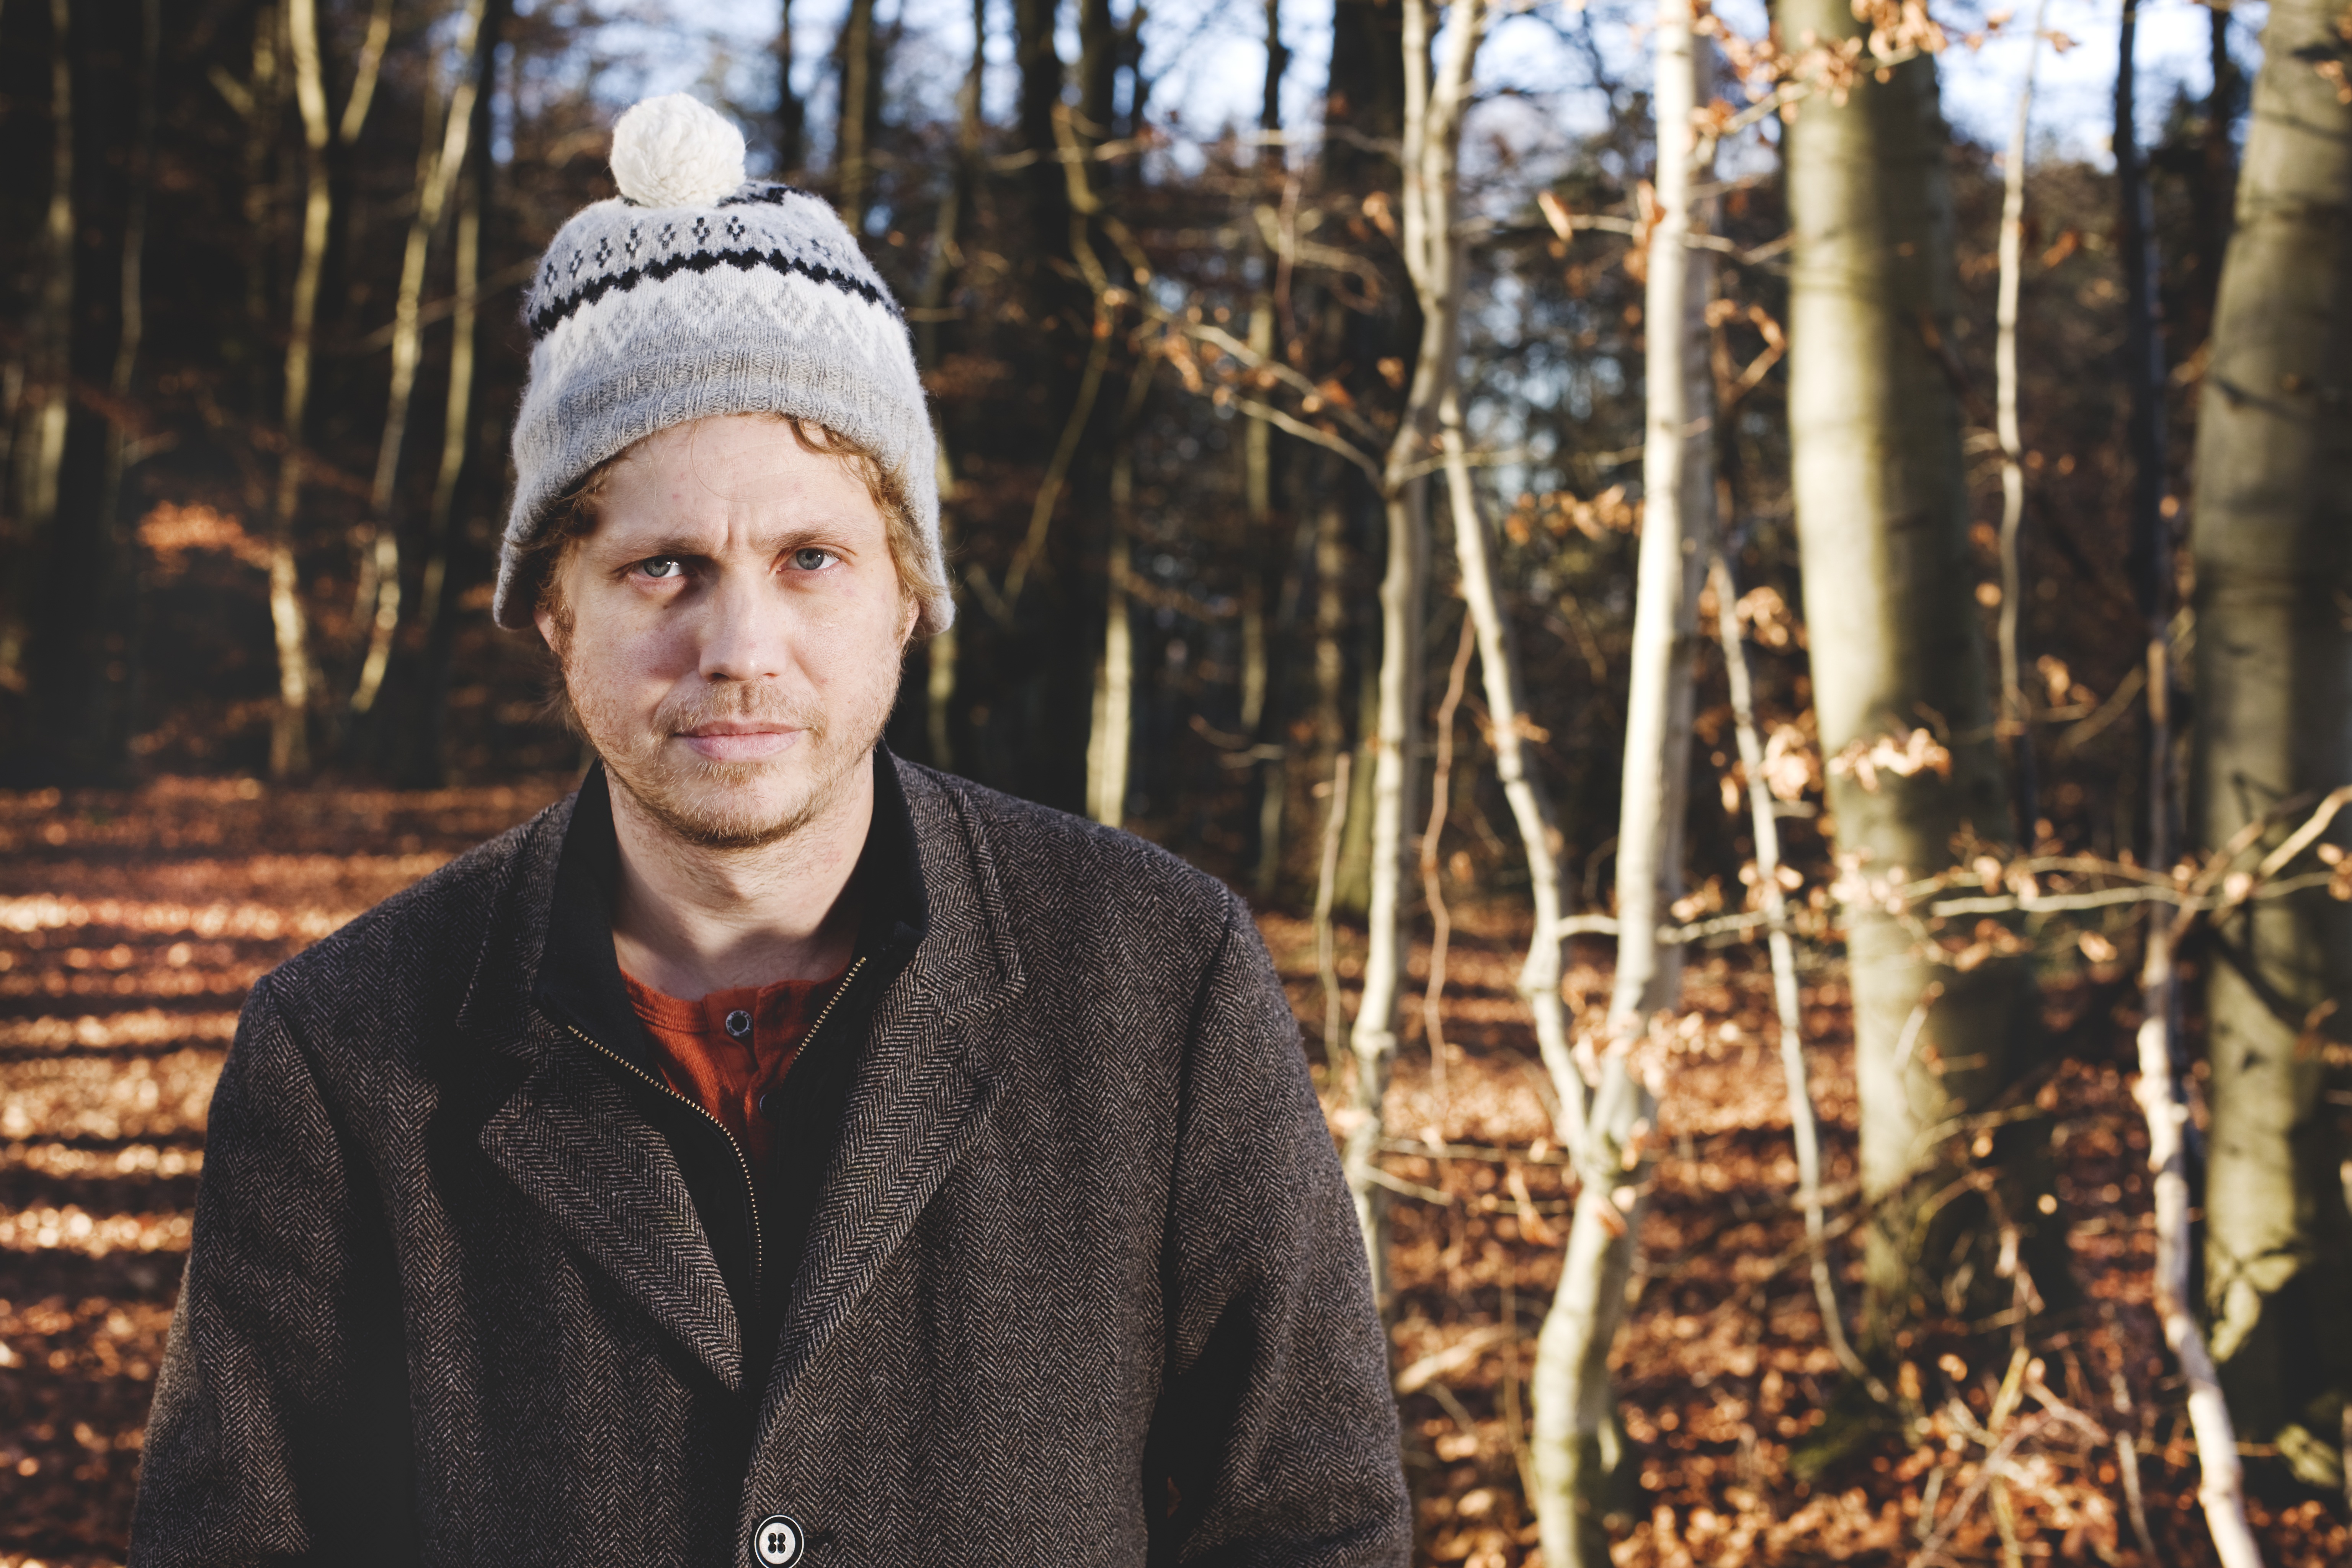
man, tree, person, winter, people, coat, spring, autumn, season, face, funny, bizarre, strange